Heavy metal music

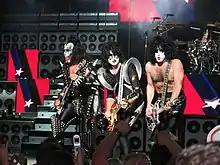
Kiss performing in 2004, wearing makeup

For many artists and bands, visual imagery plays a large role in heavy metal. In addition to its sound and lyrics, a heavy metal band's image is expressed in album cover art, logos, stage sets, clothing, design of instruments and music videos.